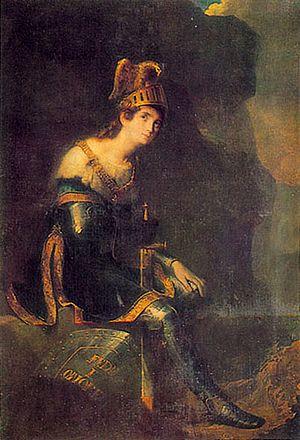
La villa Wolkonsky est la résidence officielle de l'ambassadeur britannique à Rome en Italie.
Fiodor Antonovitch Bruni, né le 10 juin 1799 à Milan en Italie et mort le 30 août 1875 à Saint-Pétersbourg en Russie, est un peintre russe d'origine italienne, représentant de la peinture académique.